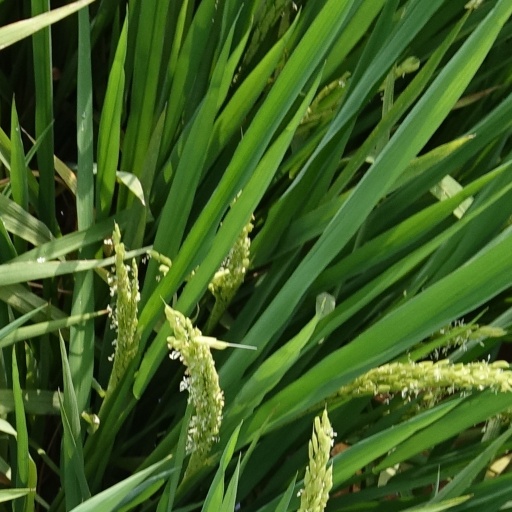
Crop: rice